Zisis Sotiriou

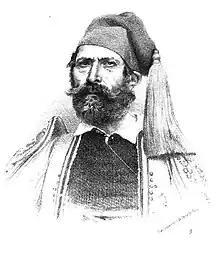
Zisis Sotiriou c. 1864

Zisis Sotiriou was a Greek revolutionary of the Greek War of Independence.